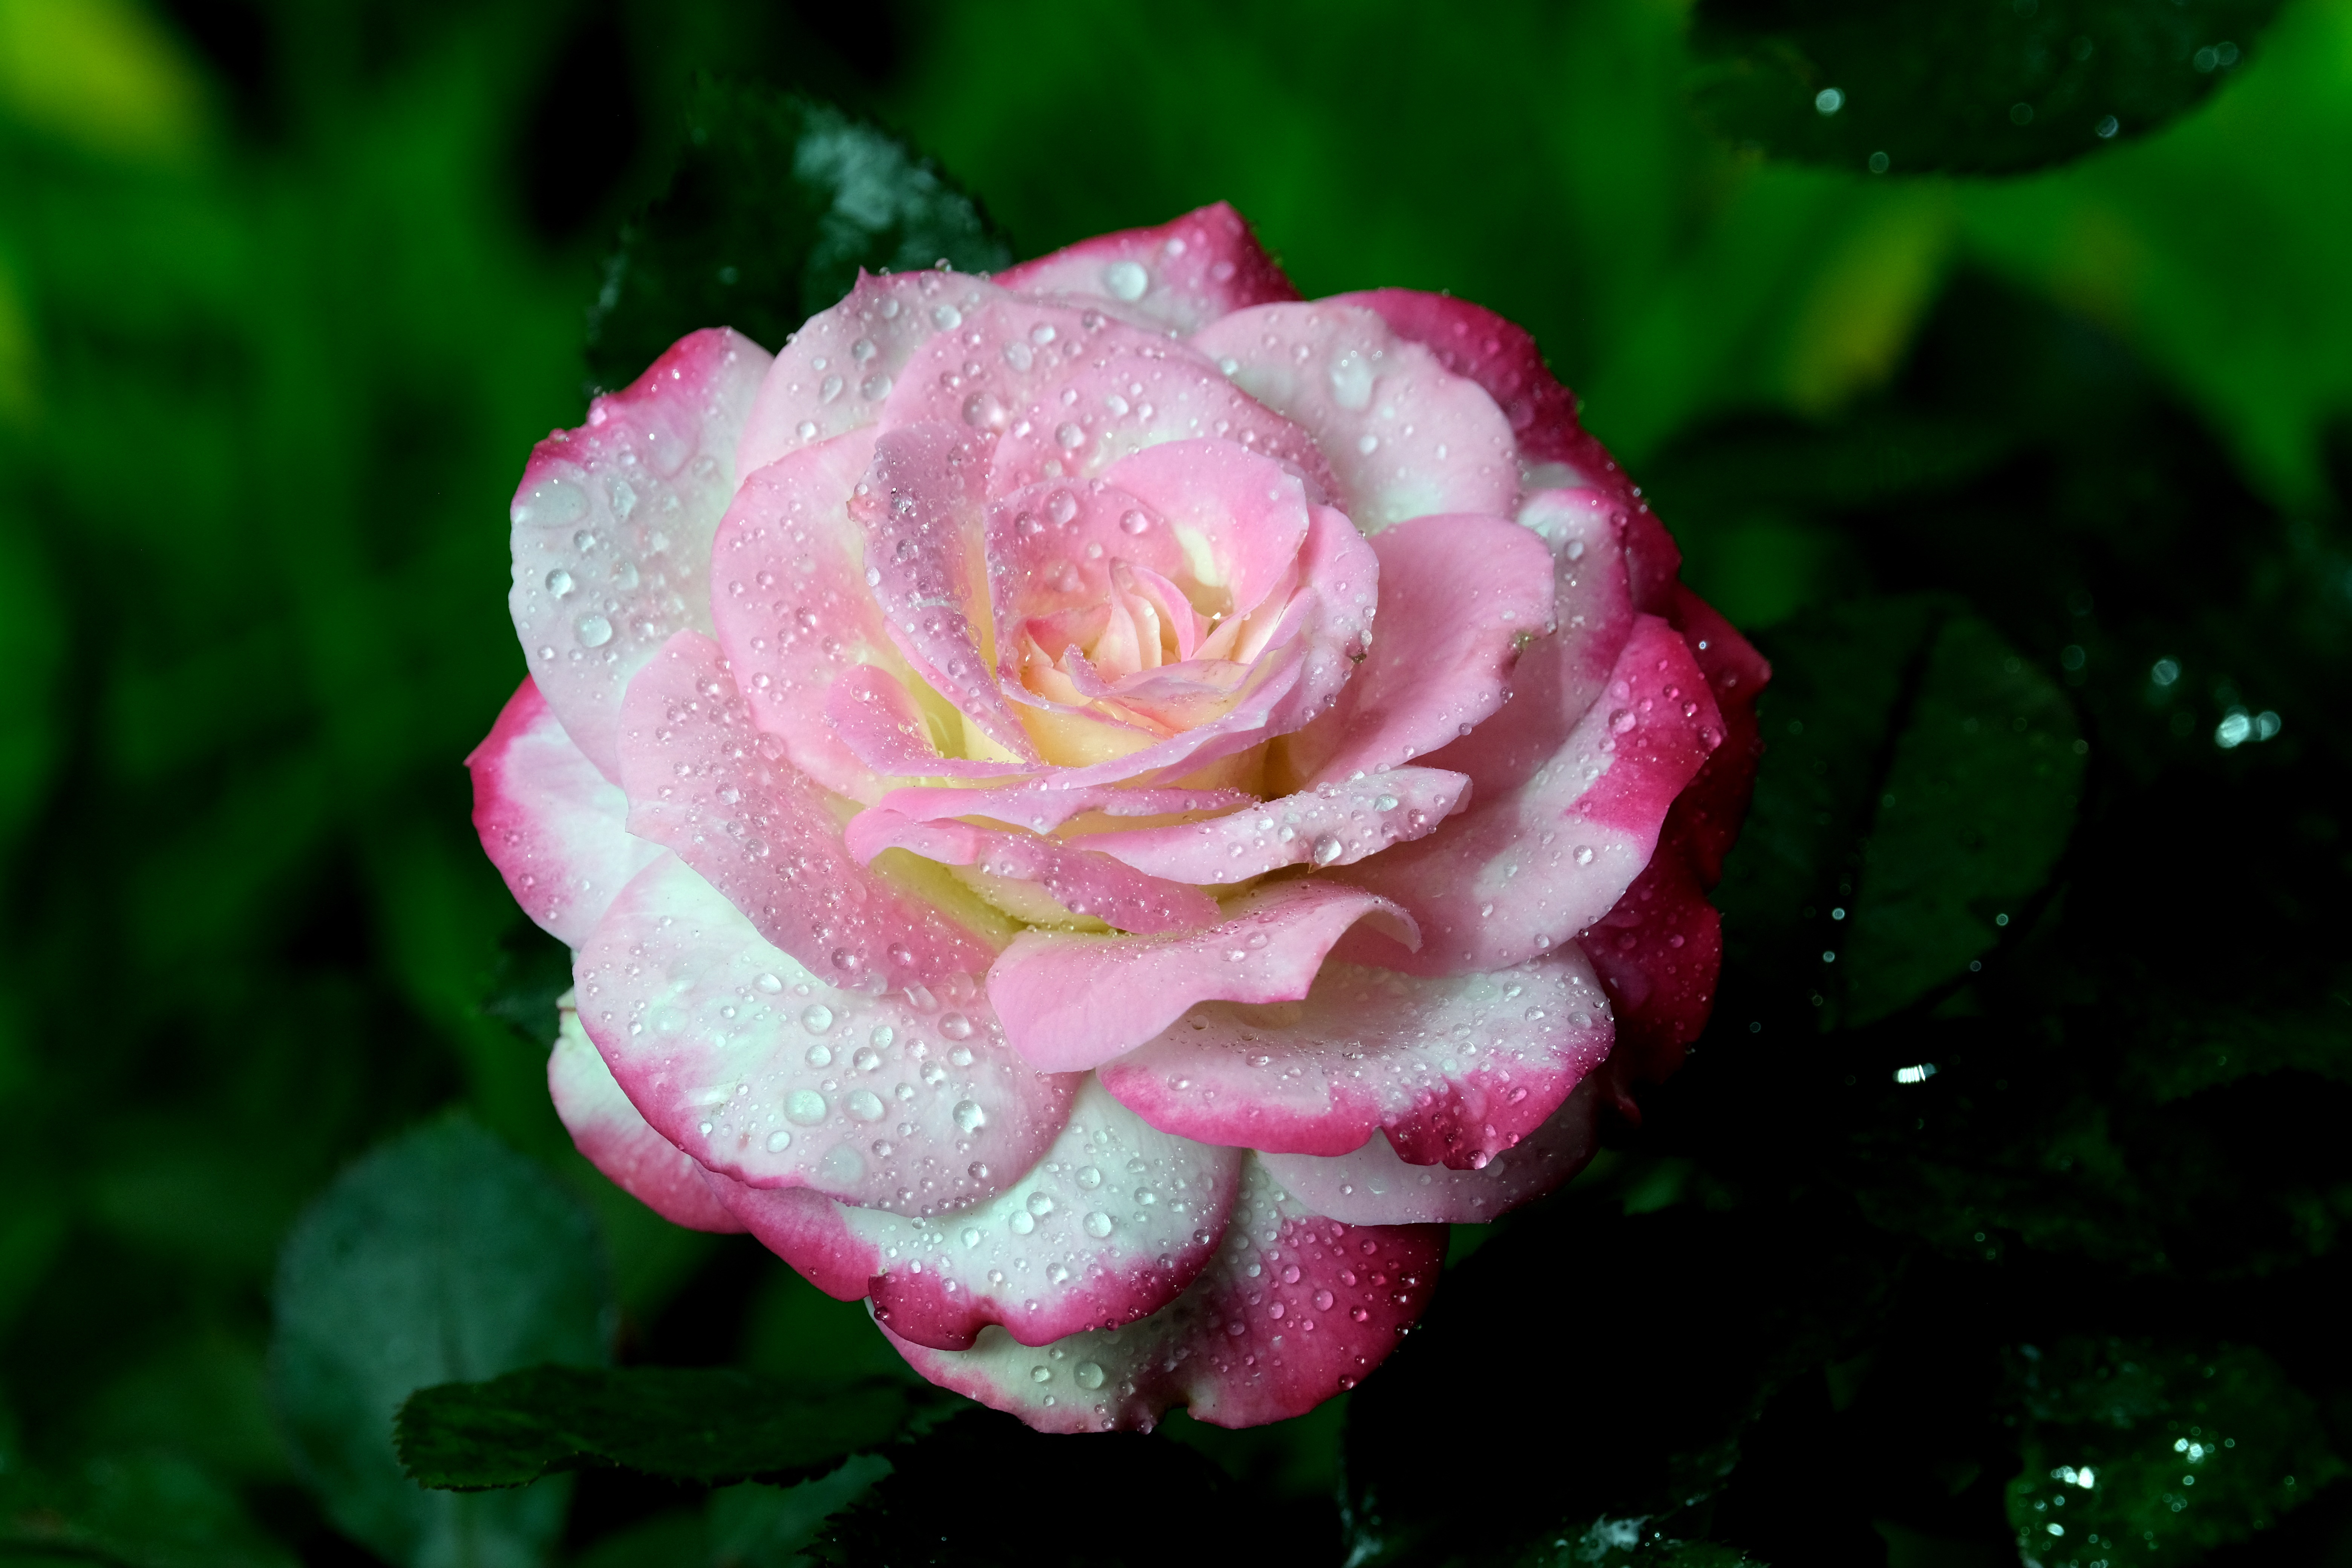
natural, flower, plant, leaf, petal, Hybrid tea rose, vegetation, grass, terrestrial plant, pink, rose, herbaceous plant, garden roses, groundcover, moisture, rosa centifolia, rose family, rose order, annual plant, floribunda, flowering plant, close up, dew, shrub, subshrub, china rose, macro photography, event, perennial plant, magenta, garden, plant stem, peony, Begonia family, wildflower, rosa wichuraiana, drop, peach